Edwards Building

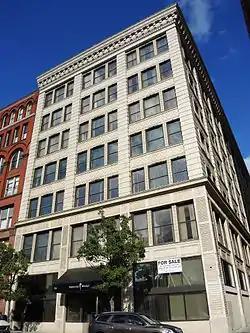
Edwards Building, September 2013

Edwards Building is a historic department store building located at Rochester in Monroe County, New York. It is a seven-story building built in 1908 in the Renaissance Revival style. The building is elaborately clad in white terra cotta and features Chicago style windows. It was built to house the Edward's Department Store.